Rufane Shaw Donkin

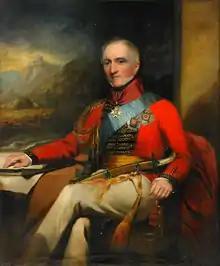
Portrait of Donkin

Lieutenant-General Sir Rufane Shaw Donkin (17721 May 1841) was a British Army officer and politician.